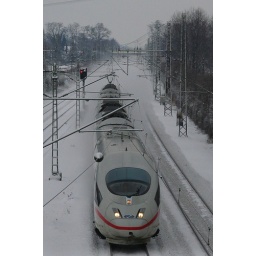
This is actually a very long train but the end has disappeared in a cloud of snow.